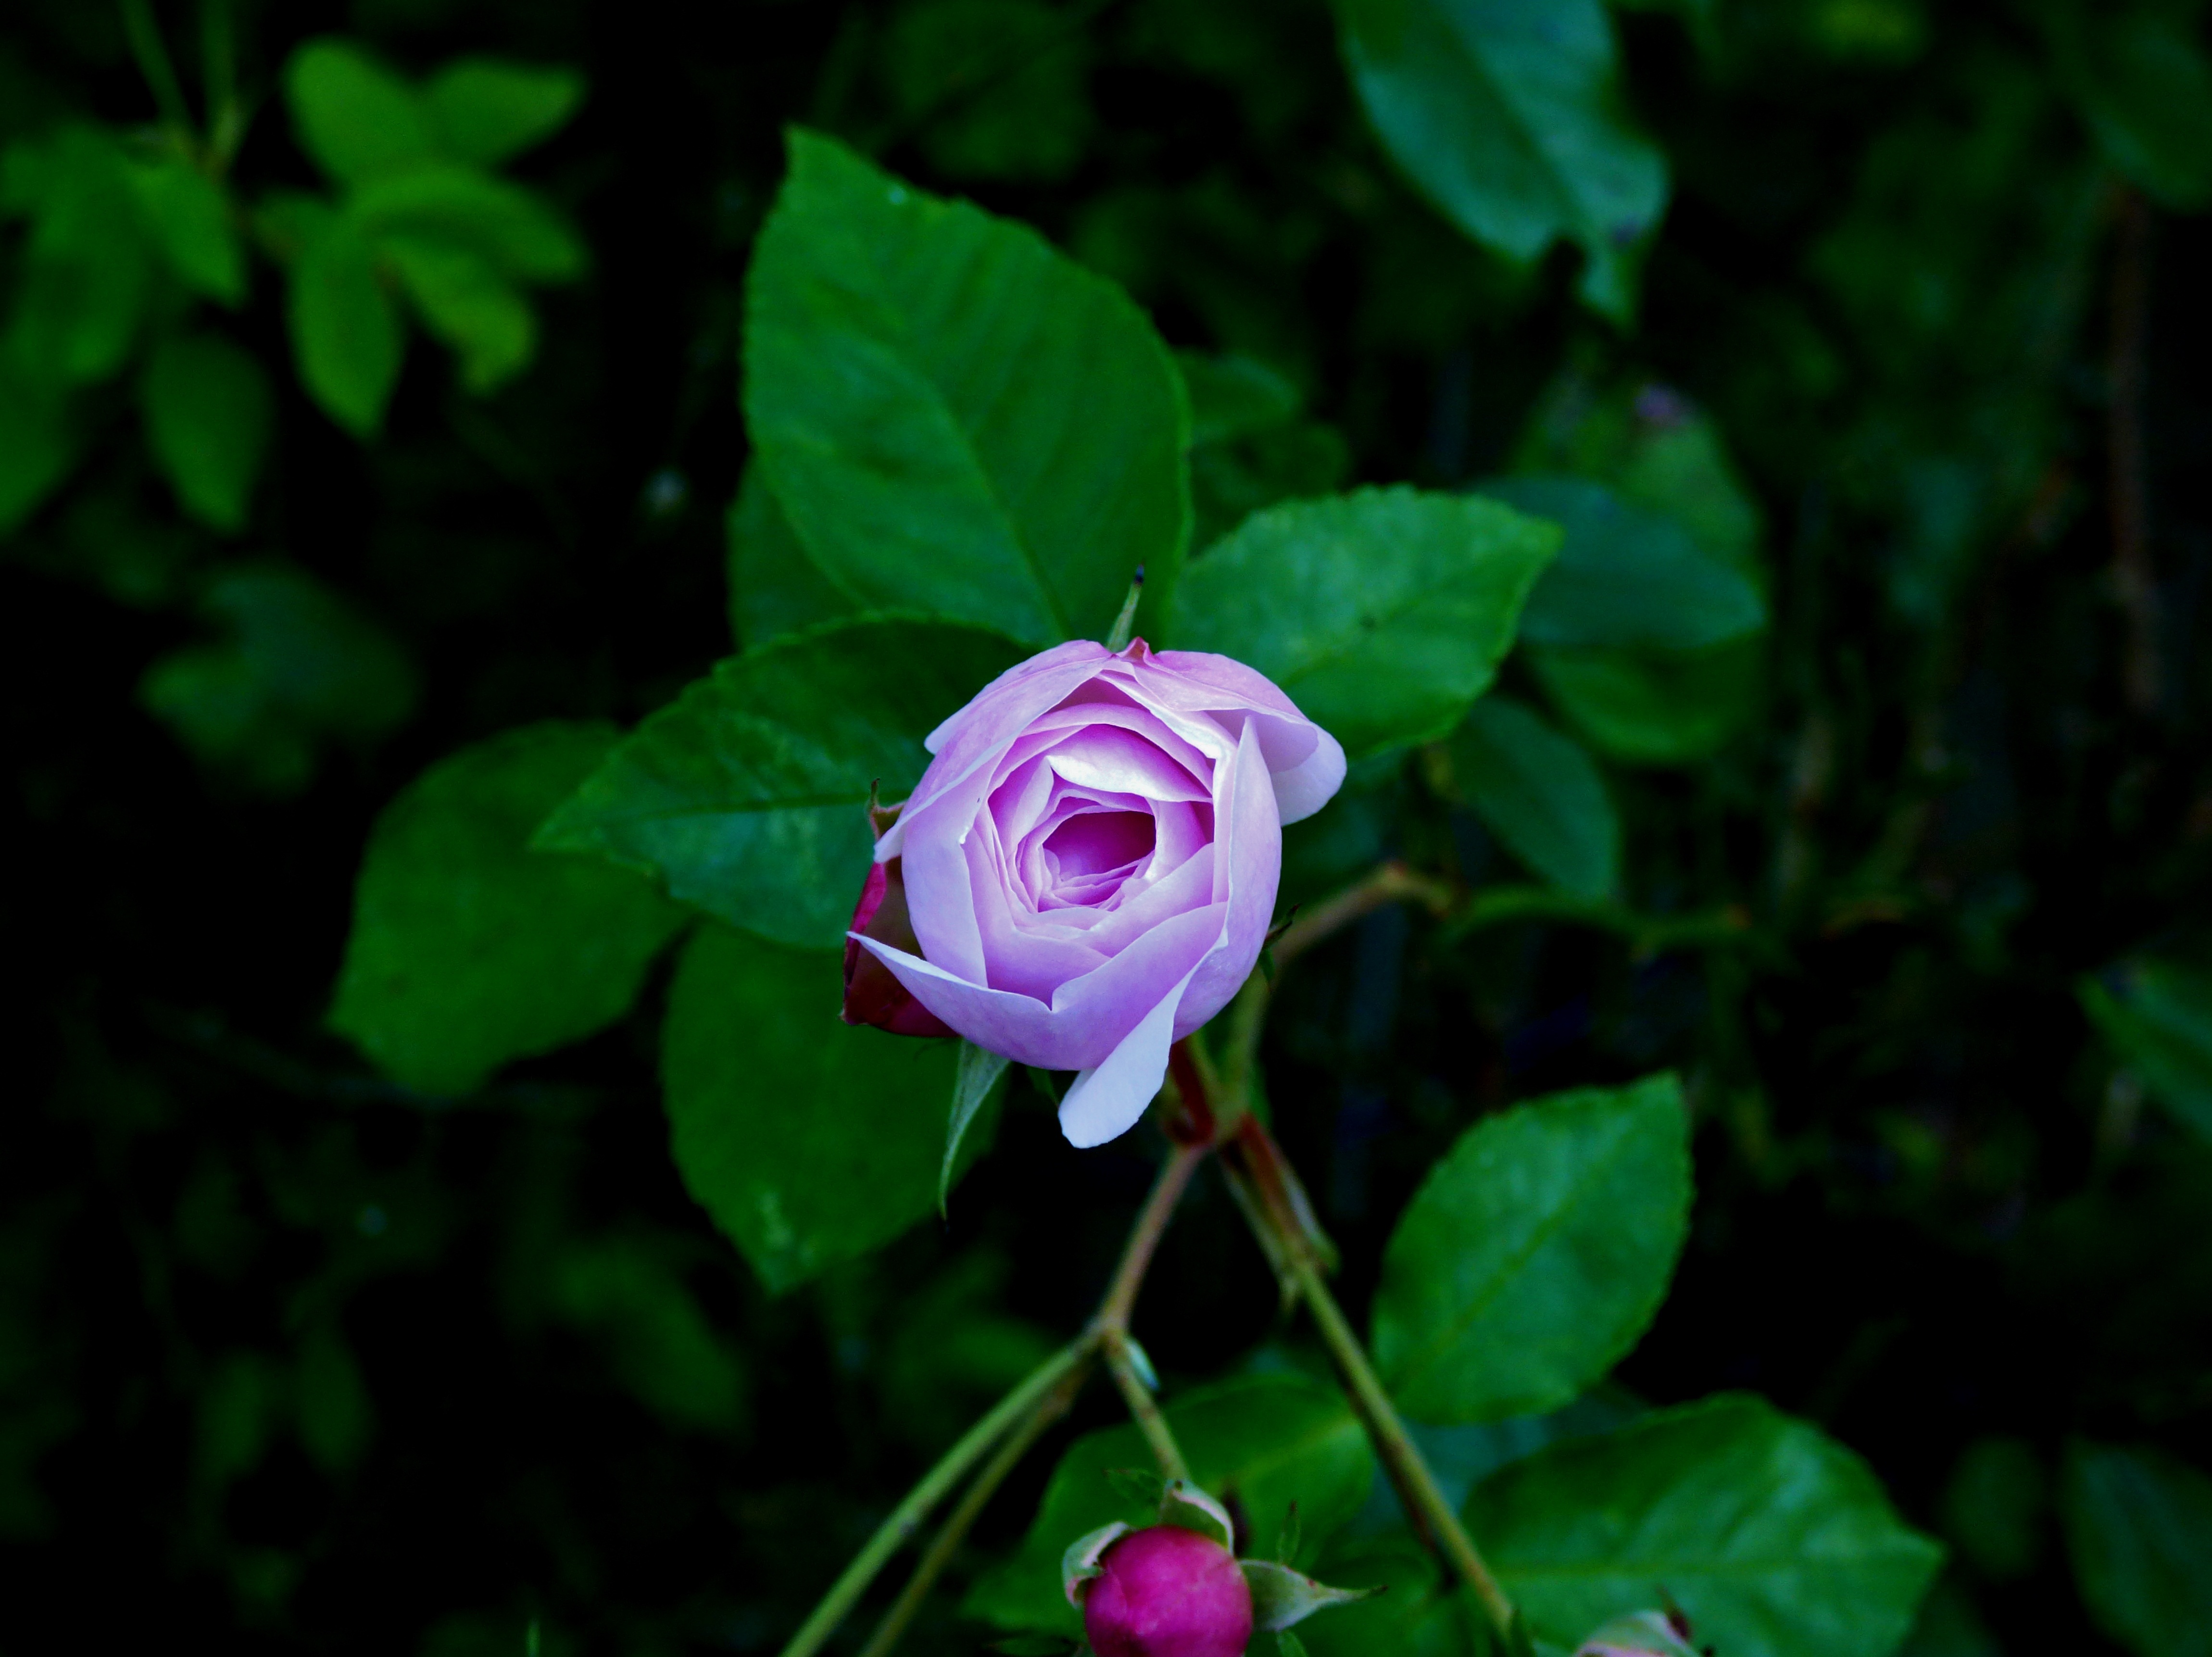
nature, plant, leaf, flower, purple, petal, rose, green, botany, garden, flora, wildflower, flowers, gardening, shrub, lilac, flowering, macro photography, flowering plant, garden roses, rose family, land plant